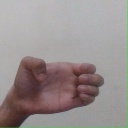
अक्षर: ख